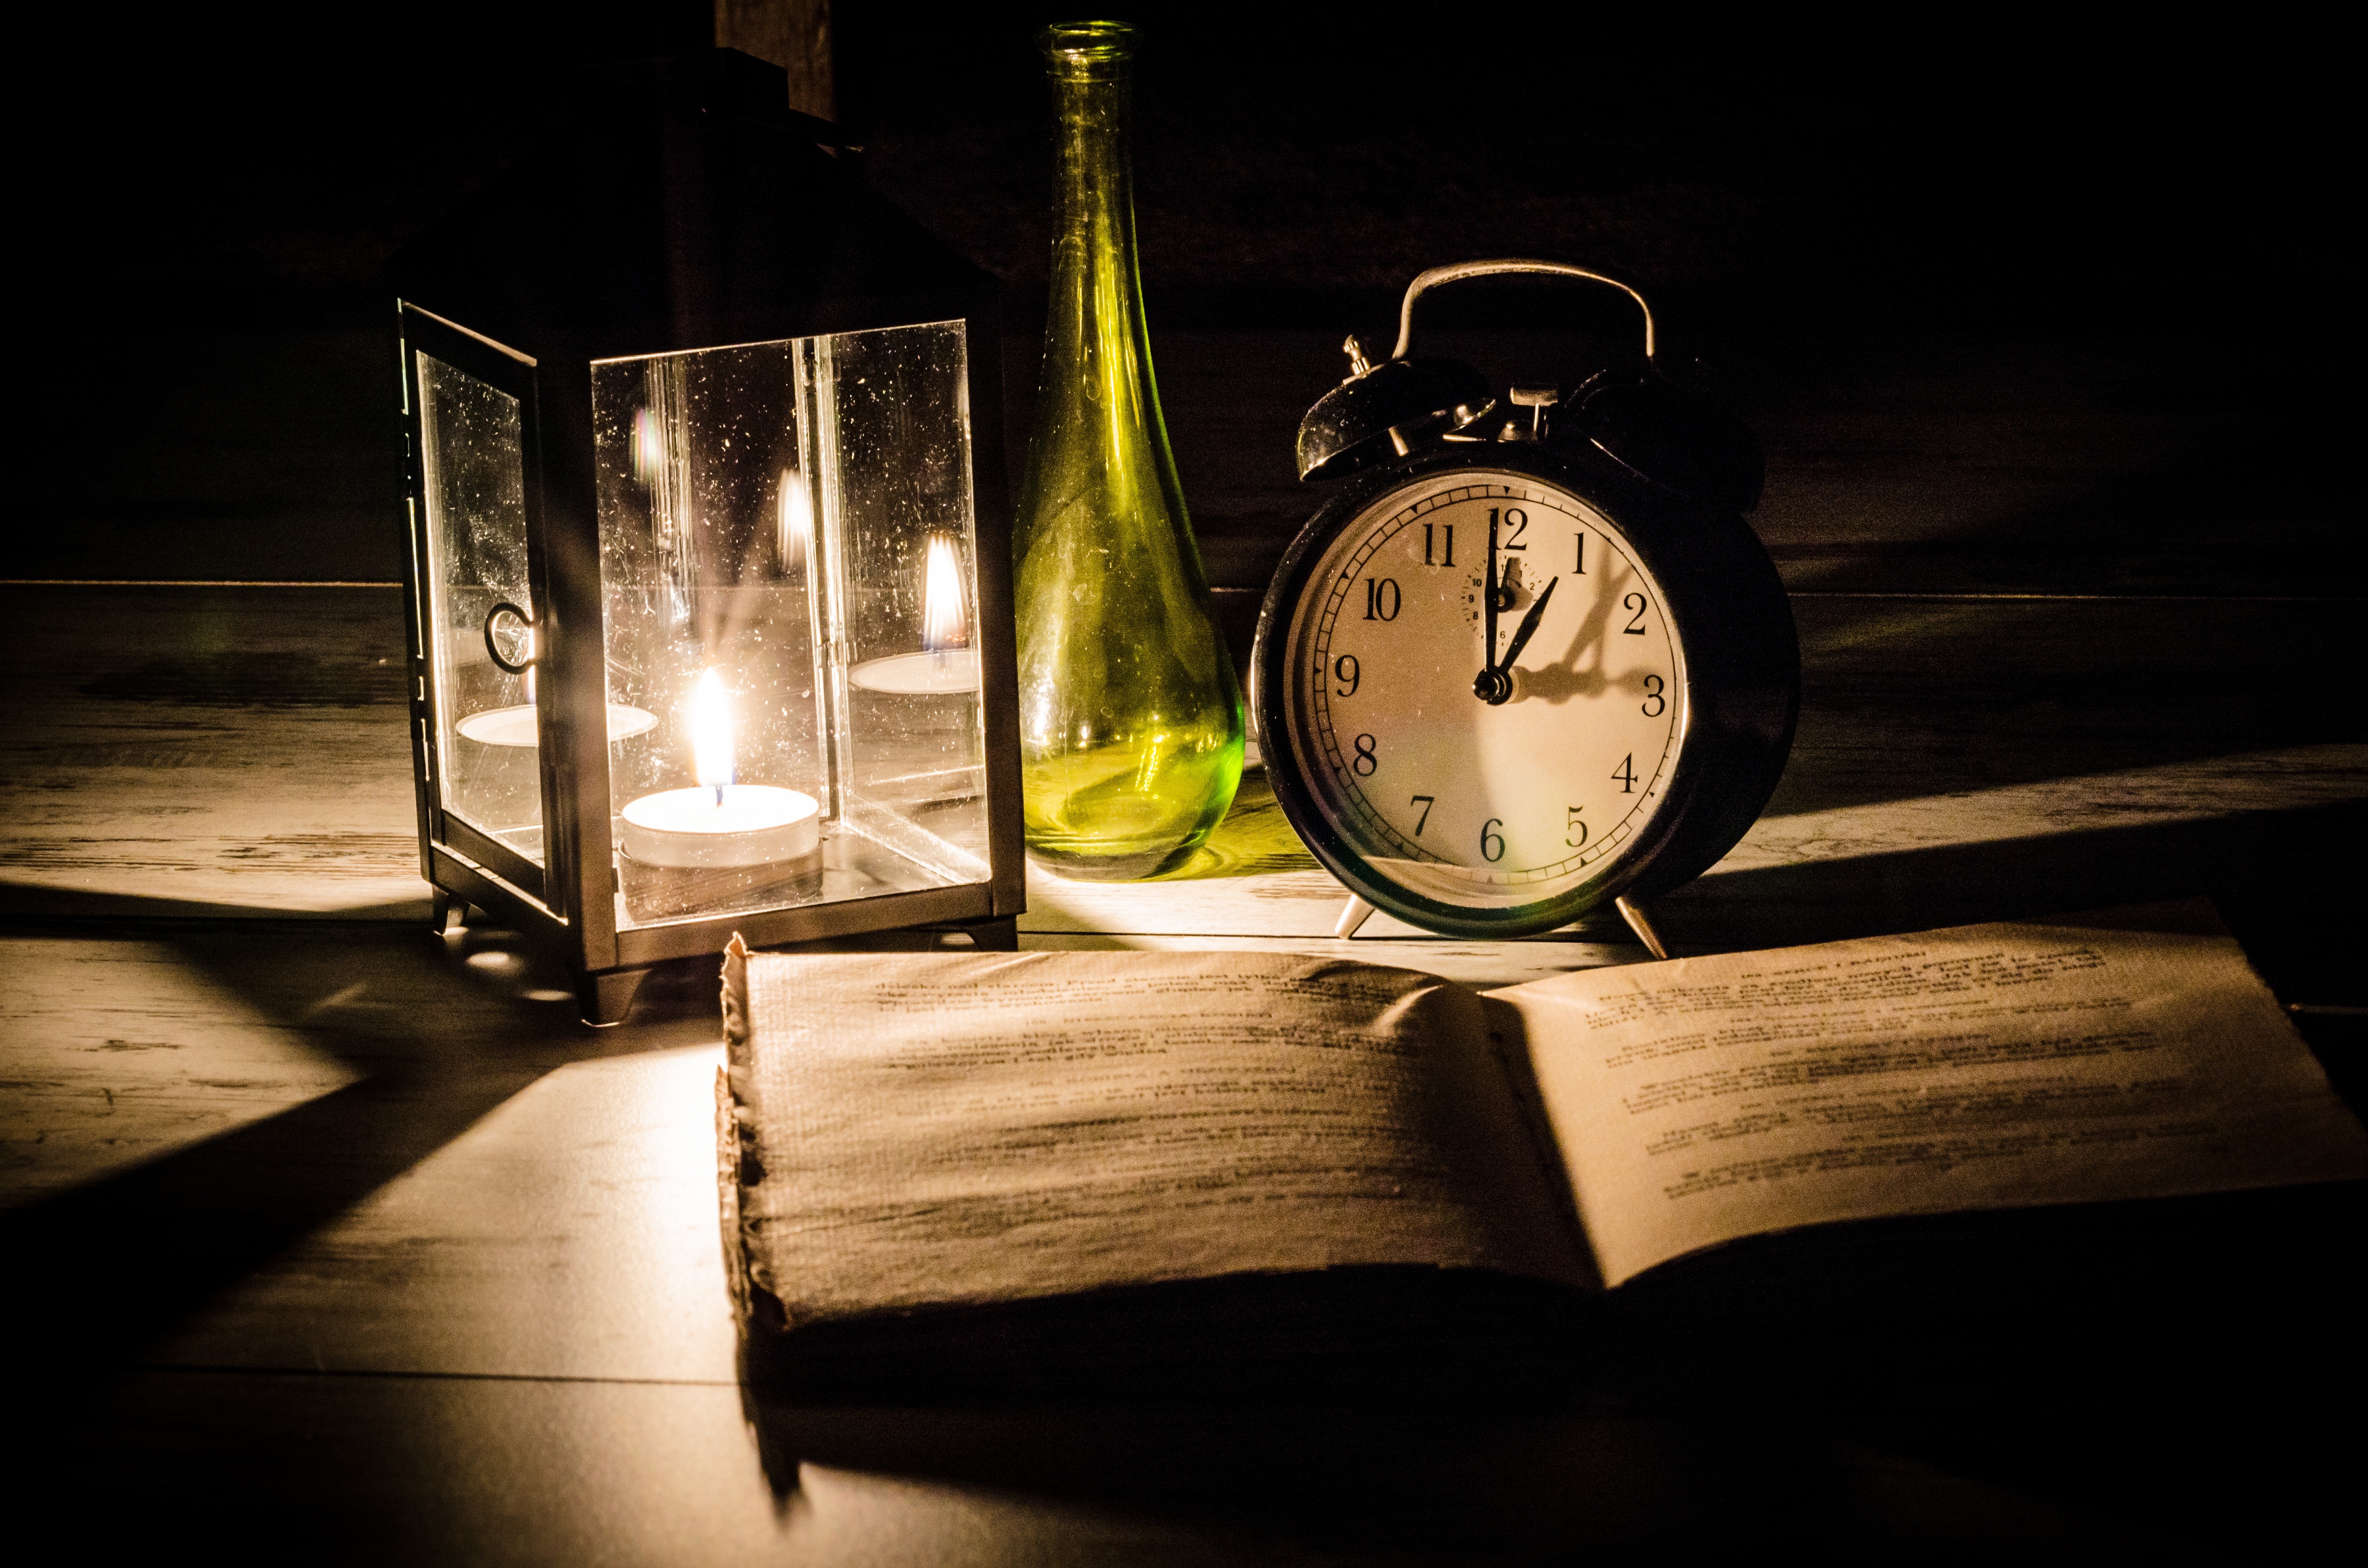
desk, hand, table, book, light, white, night, vintage, clock, darkness, black, candle, lighting, old book, study, shape, still life photography